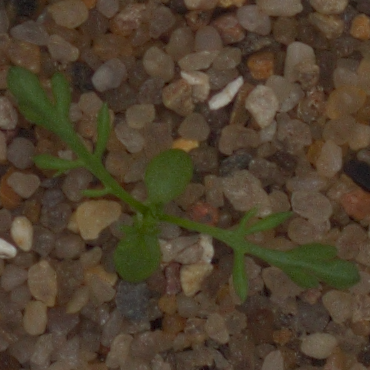
Label: scentless_mayweed